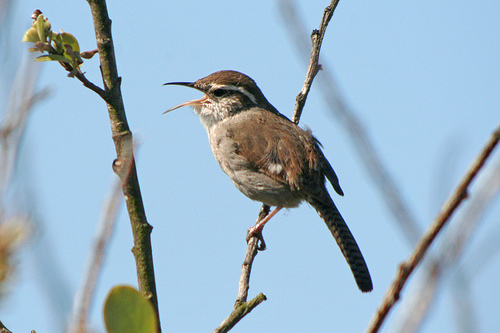
the bird is brown with a long beak and white markings on the face.
this small grayish-brown bird has a long, narrow poited beak and a long tail.
a small song bird with a curved beak and a white stripe over the eye which ends at the neck.
this bird has a gray belly and breast with a brown crown and white eyebrow.
the light brown bird features some white plumage covering its belly and a longish, curved beak.
this brown bird has a long thin bill and very long rectrices compared to its small body.
this small bird is mostly brown with a grey-white belly and white eye bar, a long pointy bill, and a long brown tail with black bars.
this bird has wings that are brown and has a white belly
this particular bird has a belly that is tan and has gray secondaries
this bird has a white eyebrow and brown plumage.
Species: Bewick Wren